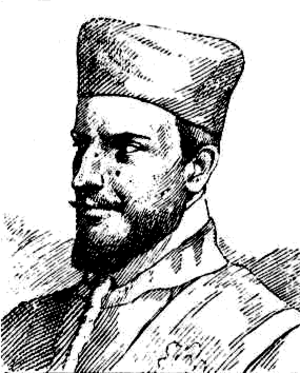
Création d'Euridice, opéra de Giulio Caccini.
La Cappella musicale patriarcale de Saint-Marc, plus connue sous le nom de Cappella Marciana est le célèbre chœur de la basilique Saint-Marc de Venise, et il est considéré comme un des deux chœurs liturgiques historiquement les plus importants d'Italie, avec celui de la chapelle Sixtine de Rome.
Francesco Cavalli, de son vrai nom Pier Francesco Caletti-Bruni est un compositeur et organiste italien. Il avait pris pour pseudonyme le nom d'un noble vénitien qui était son mécène.